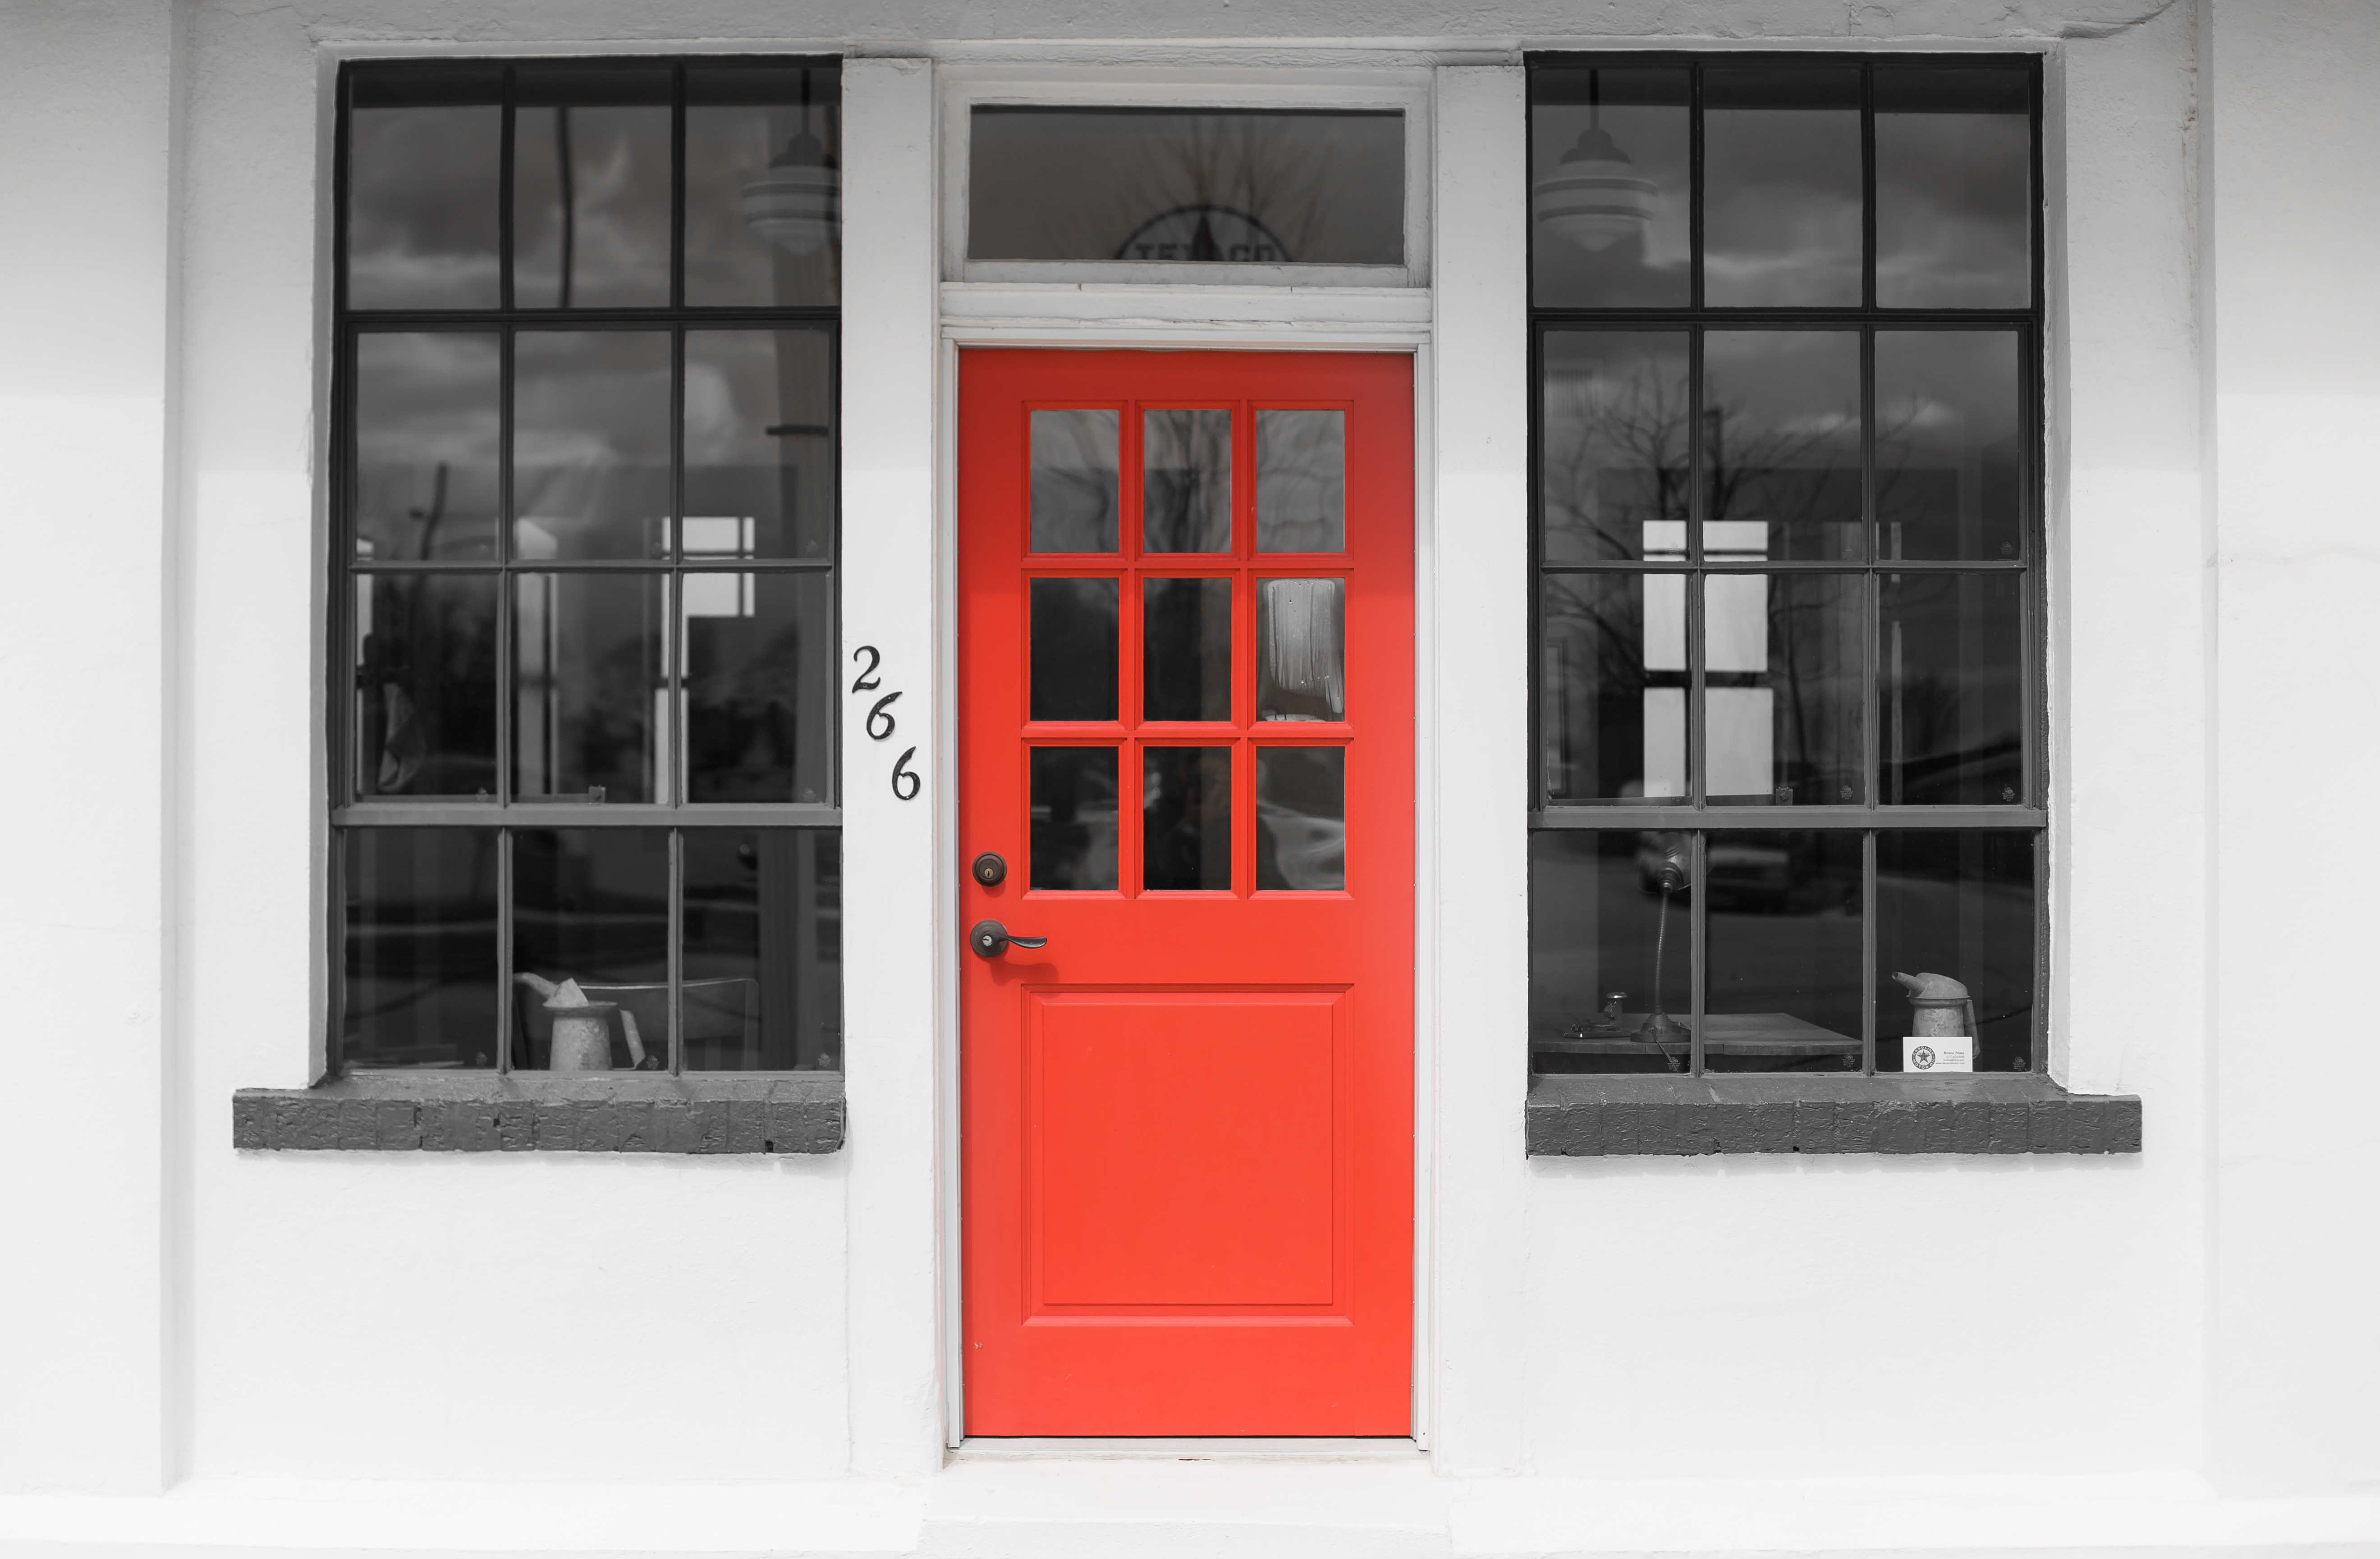
white, window, red, furniture, door, interior design, window covering